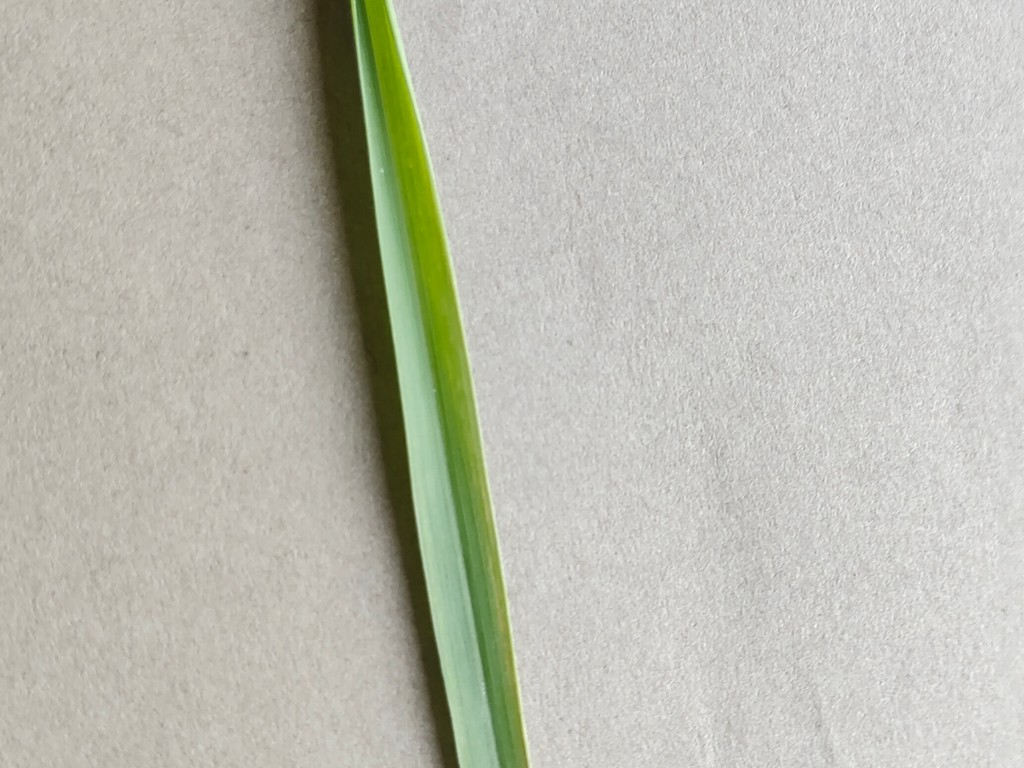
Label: Healthy